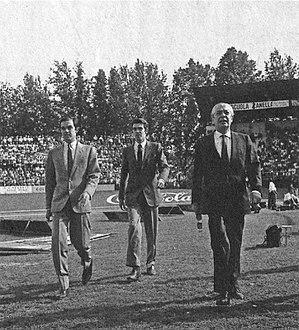
Massimo Moratti est un industriel italien, actif dans le secteur pétrolier. Il fut, par ailleurs, président du club de football de Série A de l'Inter Milan de 1995 à 2013, année durant laquelle le magnat indonésien Erick Thohir rachète 70 % du club. Il exerça alors le rôle de président d'honneur du club avant de démissionner le 23 octobre 2014 à la suite de désaccords avec le président et l’entraîneur du club milanais.
Le Football Club Internazionale Milano, abrégé en FC Internazionale Milano, couramment appelée Internazionale, Inter ou Inter Milan, est un club de football professionnel italien fondé le 9 mars 1908 et basé dans la ville de Milan, dans la région de Lombardie, dans le nord de l'Italie.